2nd Brigade Special Troops Battalion

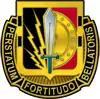
Insignia

The 2nd Brigade Special Troops Battalion is a battalion stationed at Fort Hood.